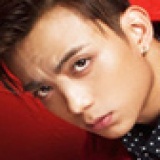
ca sĩ Soobin